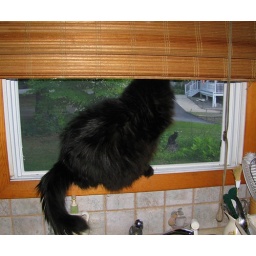
Shadow watches another cat sitting on a tree stump in our yard! 7-14-09